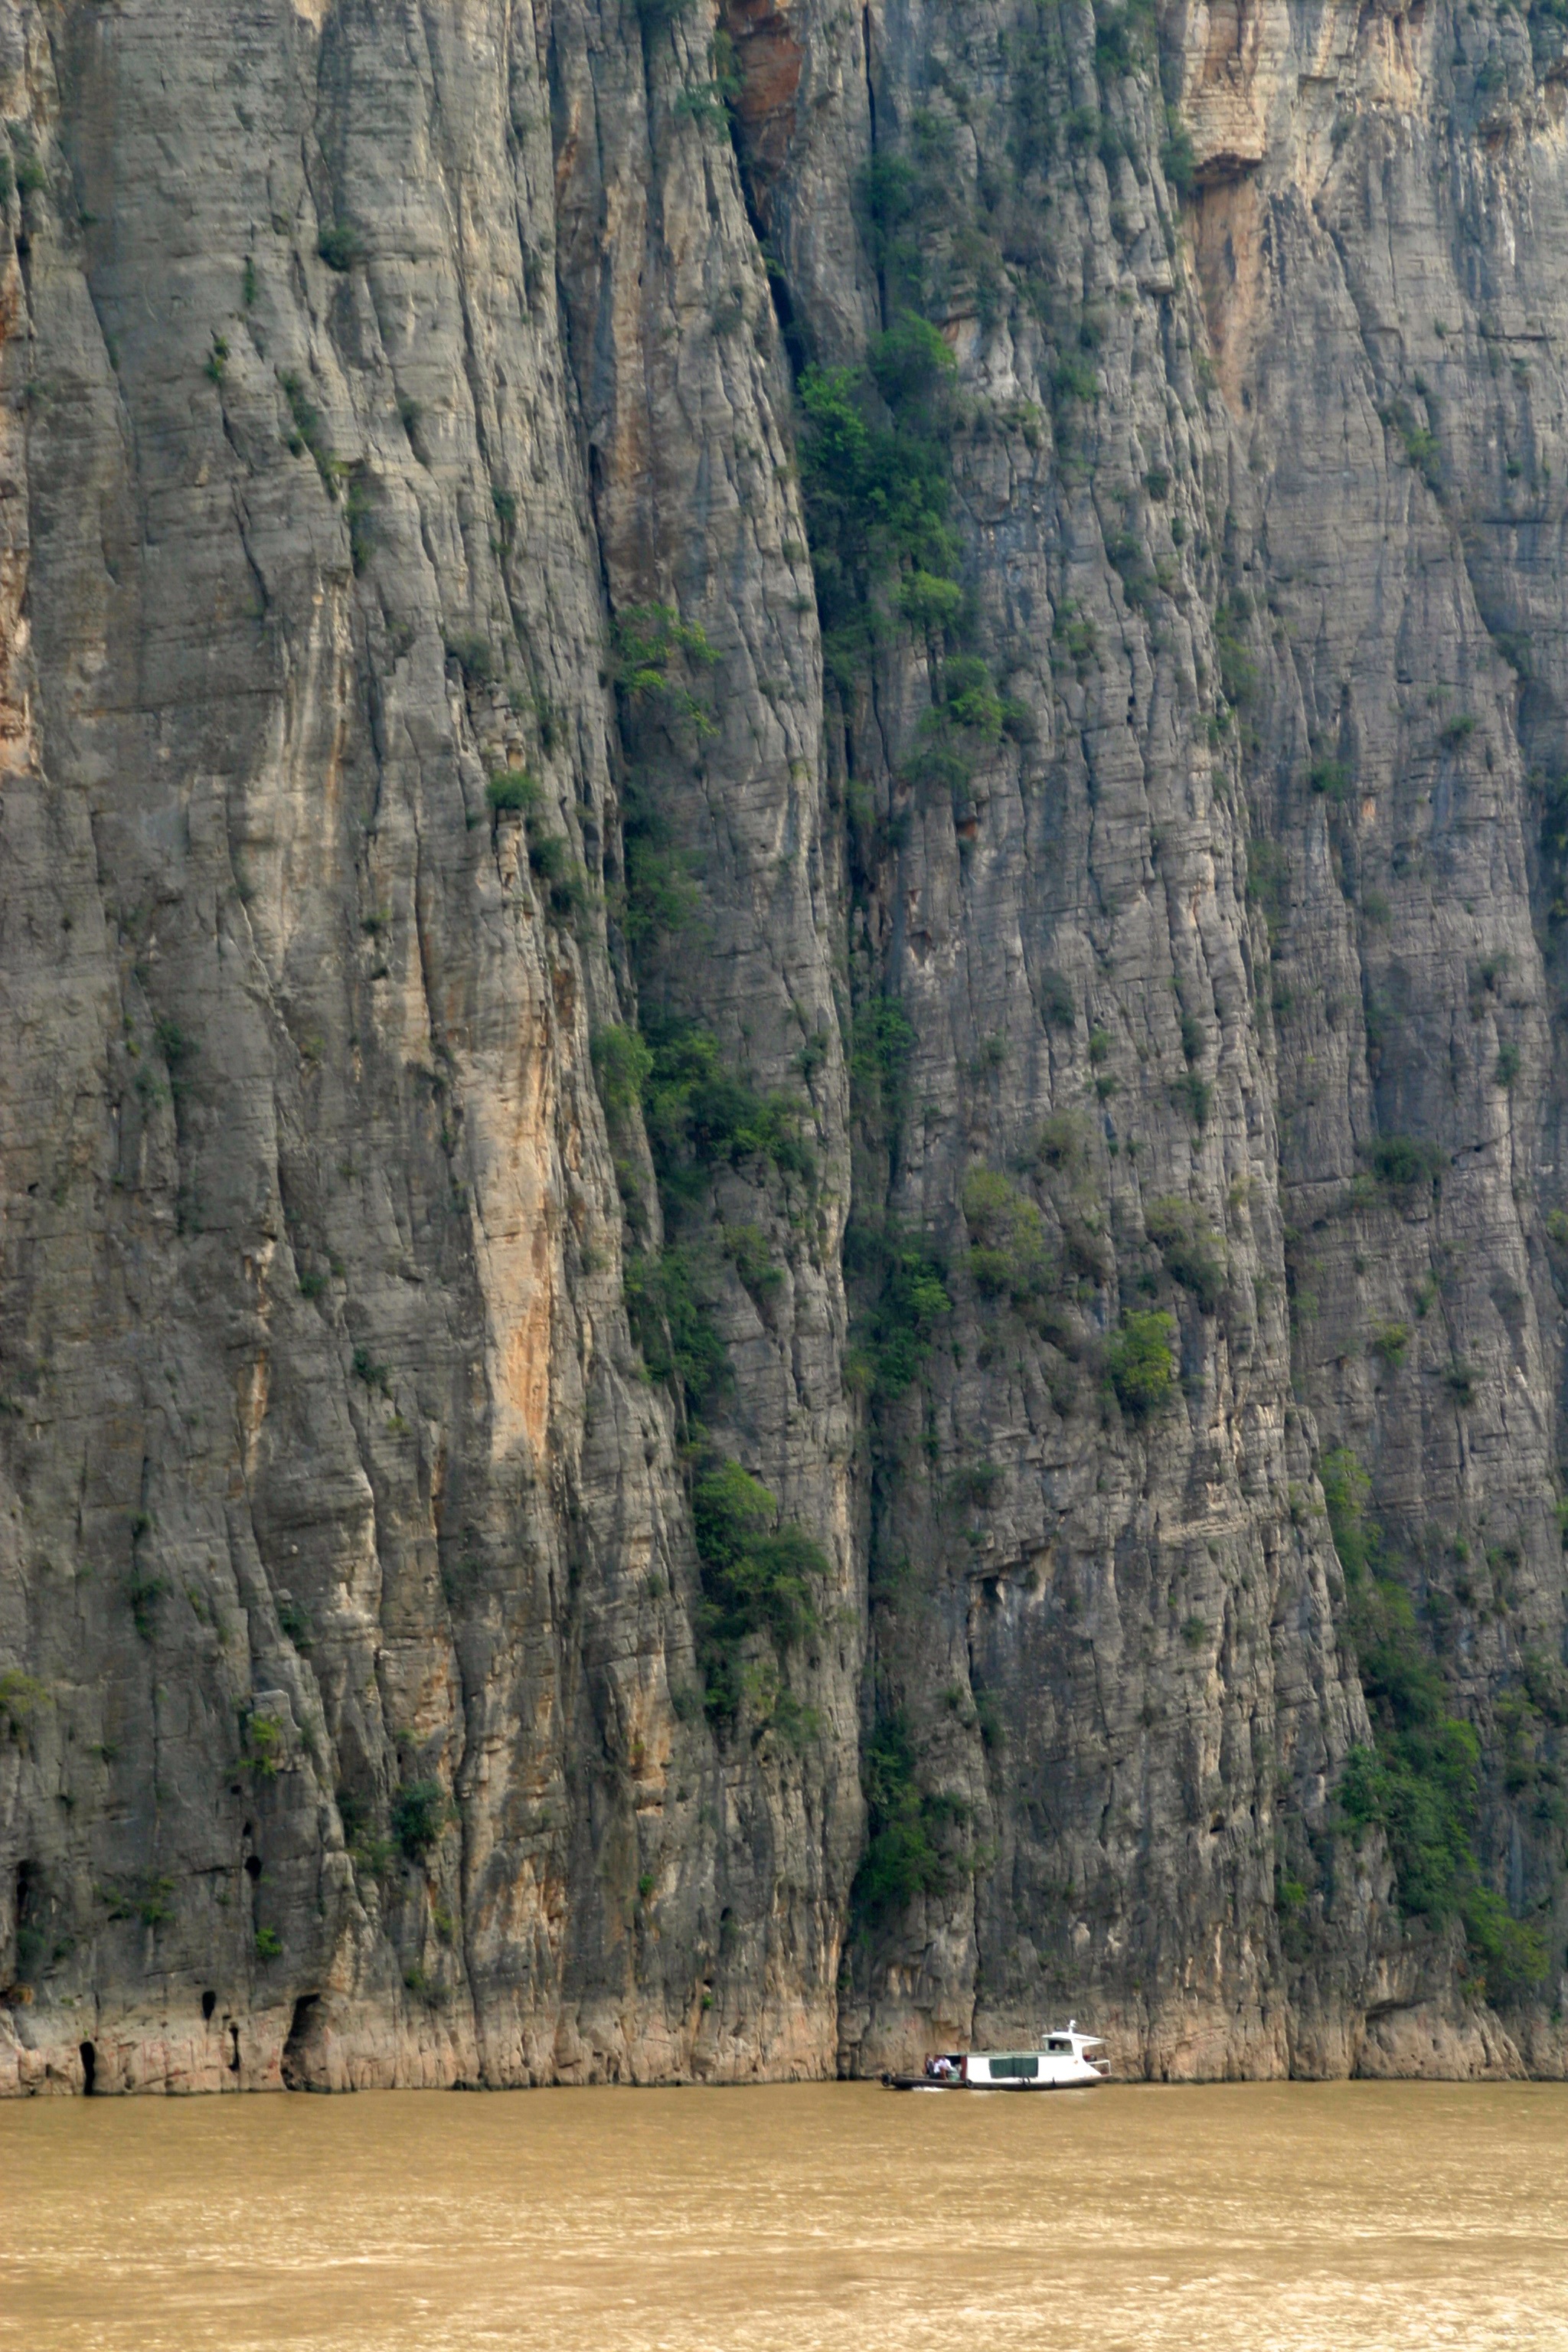
landscape, coast, tree, water, rock, bridge, river, formation, cliff, gorge, canyon, terrain, geology, mountains, china, wadi, landform, water running, yangtze, three gorges, geographical feature